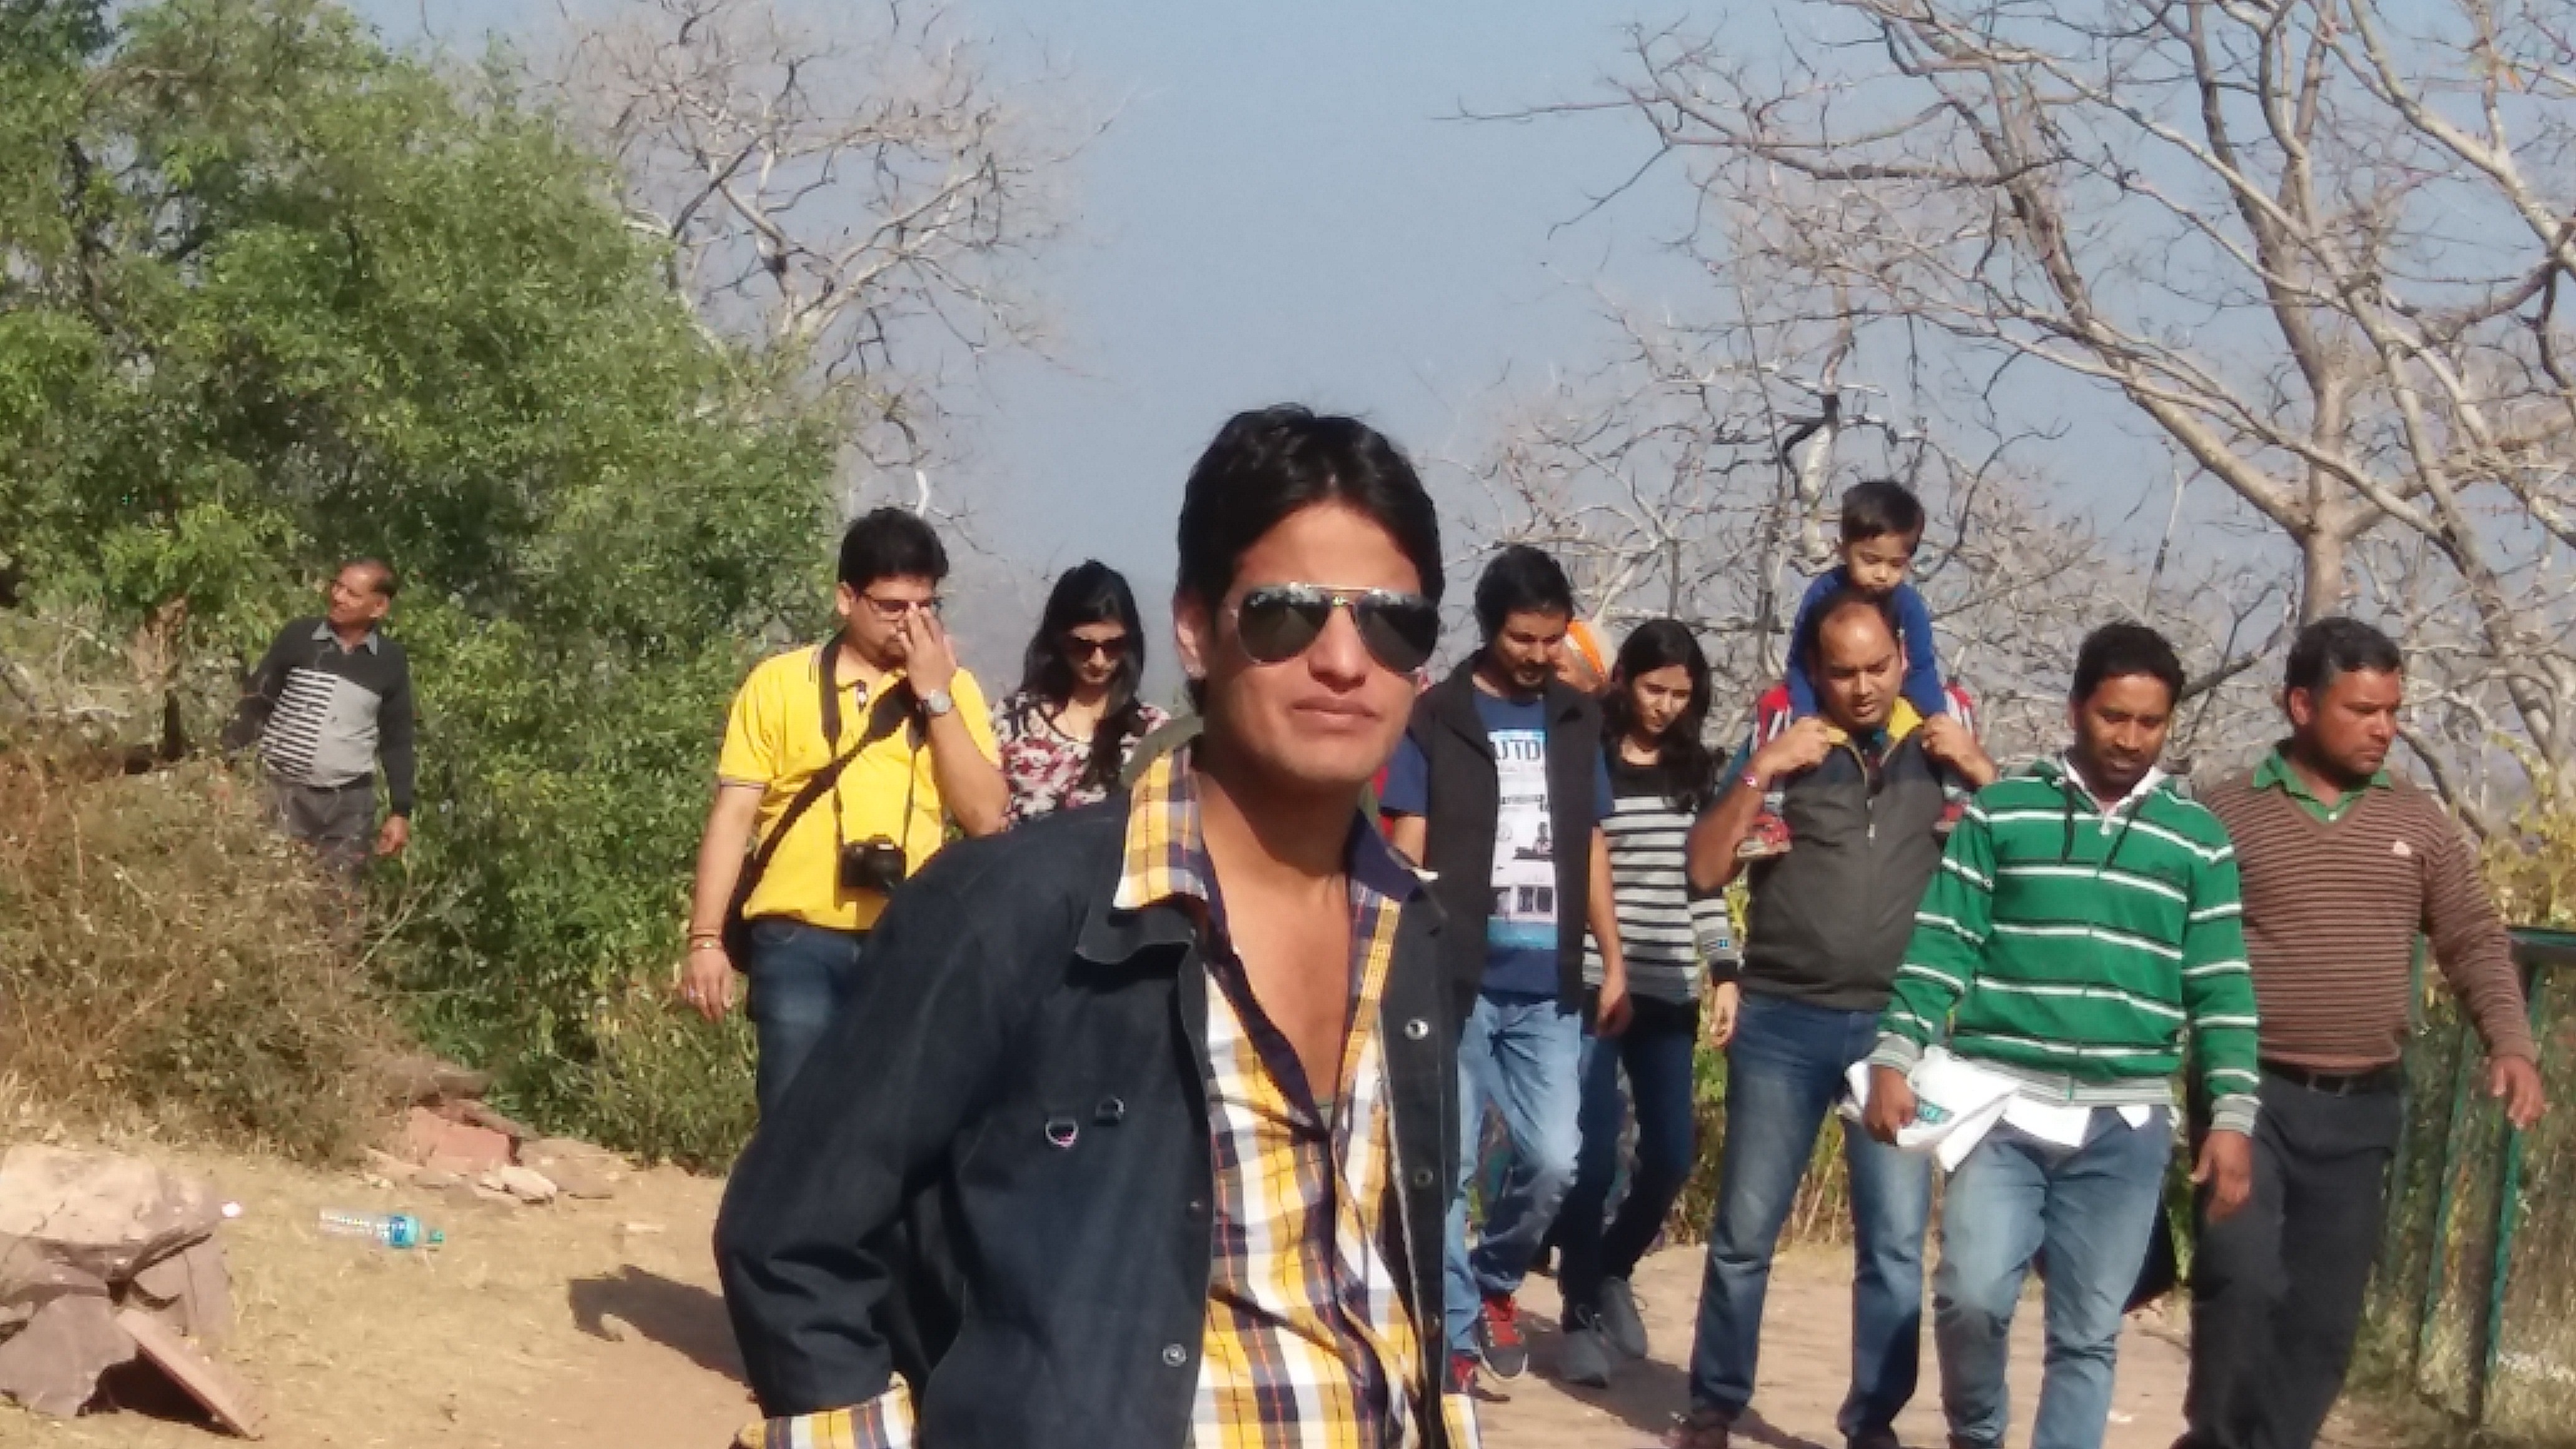
man, tree, plant, outdoor recreation, community, recreation, tourism, adventure, walking, travel, girl